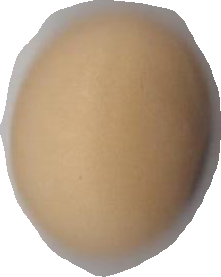
Variety: Anjasmoro